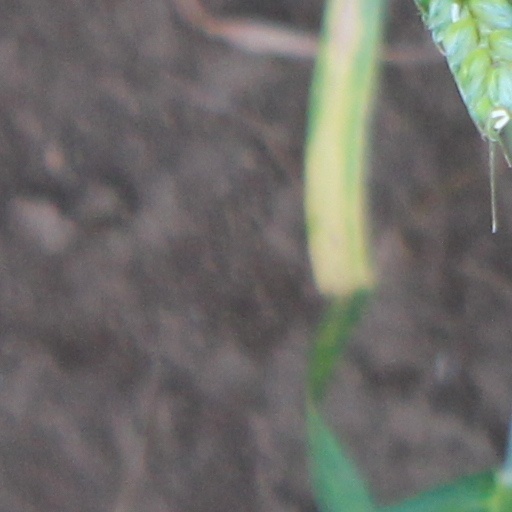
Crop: wheat